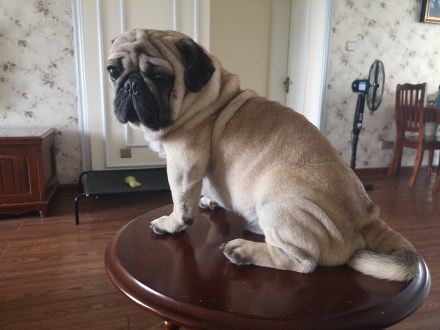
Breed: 798-n000130-pug